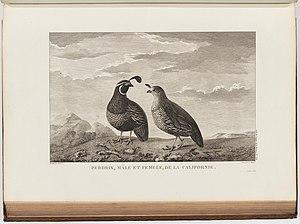
L’expédition de La Pérouse est une expédition « de découverte » commandée à partir de 1785 par Jean-François de La Pérouse, et sous l'impulsion du roi de France Louis XVI, dans le but d'effectuer une exploration de l'océan Pacifique dans la lignée de James Cook voire d'effectuer une circumnavigation du globe. Les navires de l'expédition, La Boussole et L'Astrolabe, s'échouèrent à Vanikoro ce qui mit un terme à l'expédition en 1788. Des survivants s'installèrent temporairement sur place avant de disparaître.